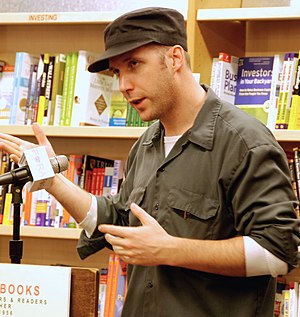
Michael Arndt
Michael Arndt (2007)
Michael Arndt er en amerikansk manusforfatter.